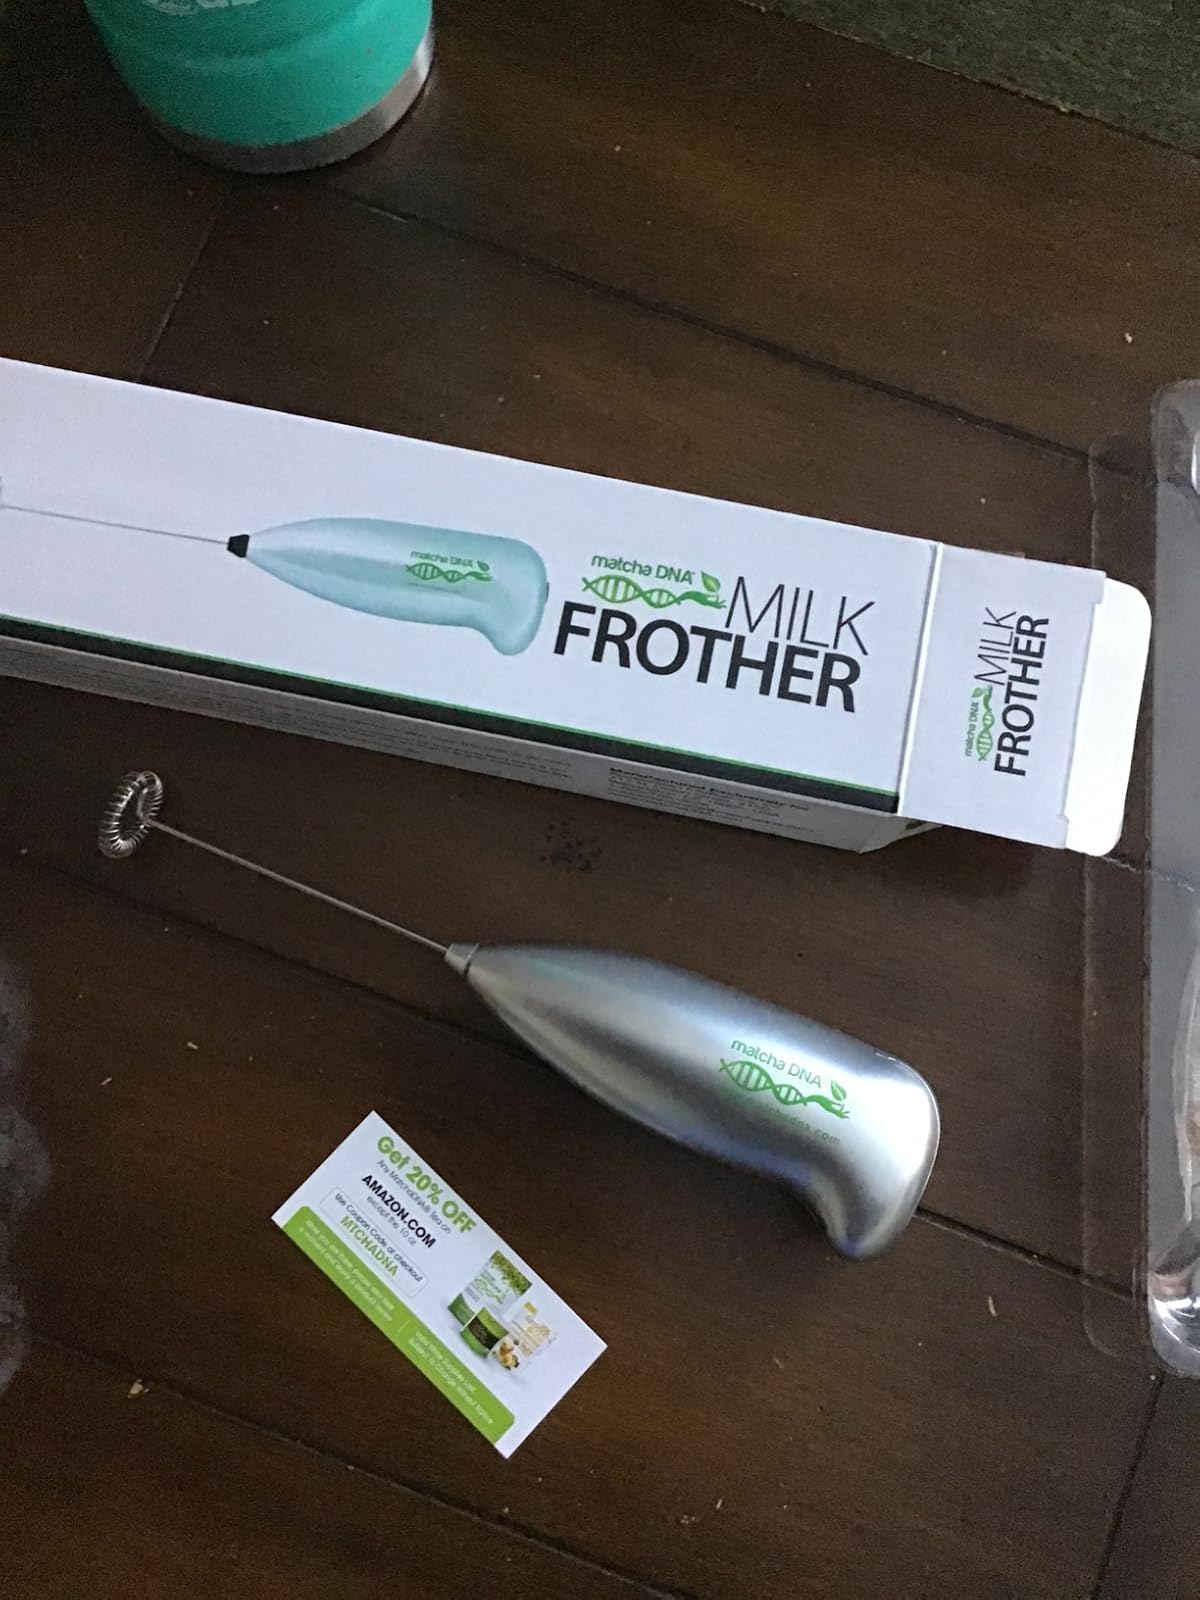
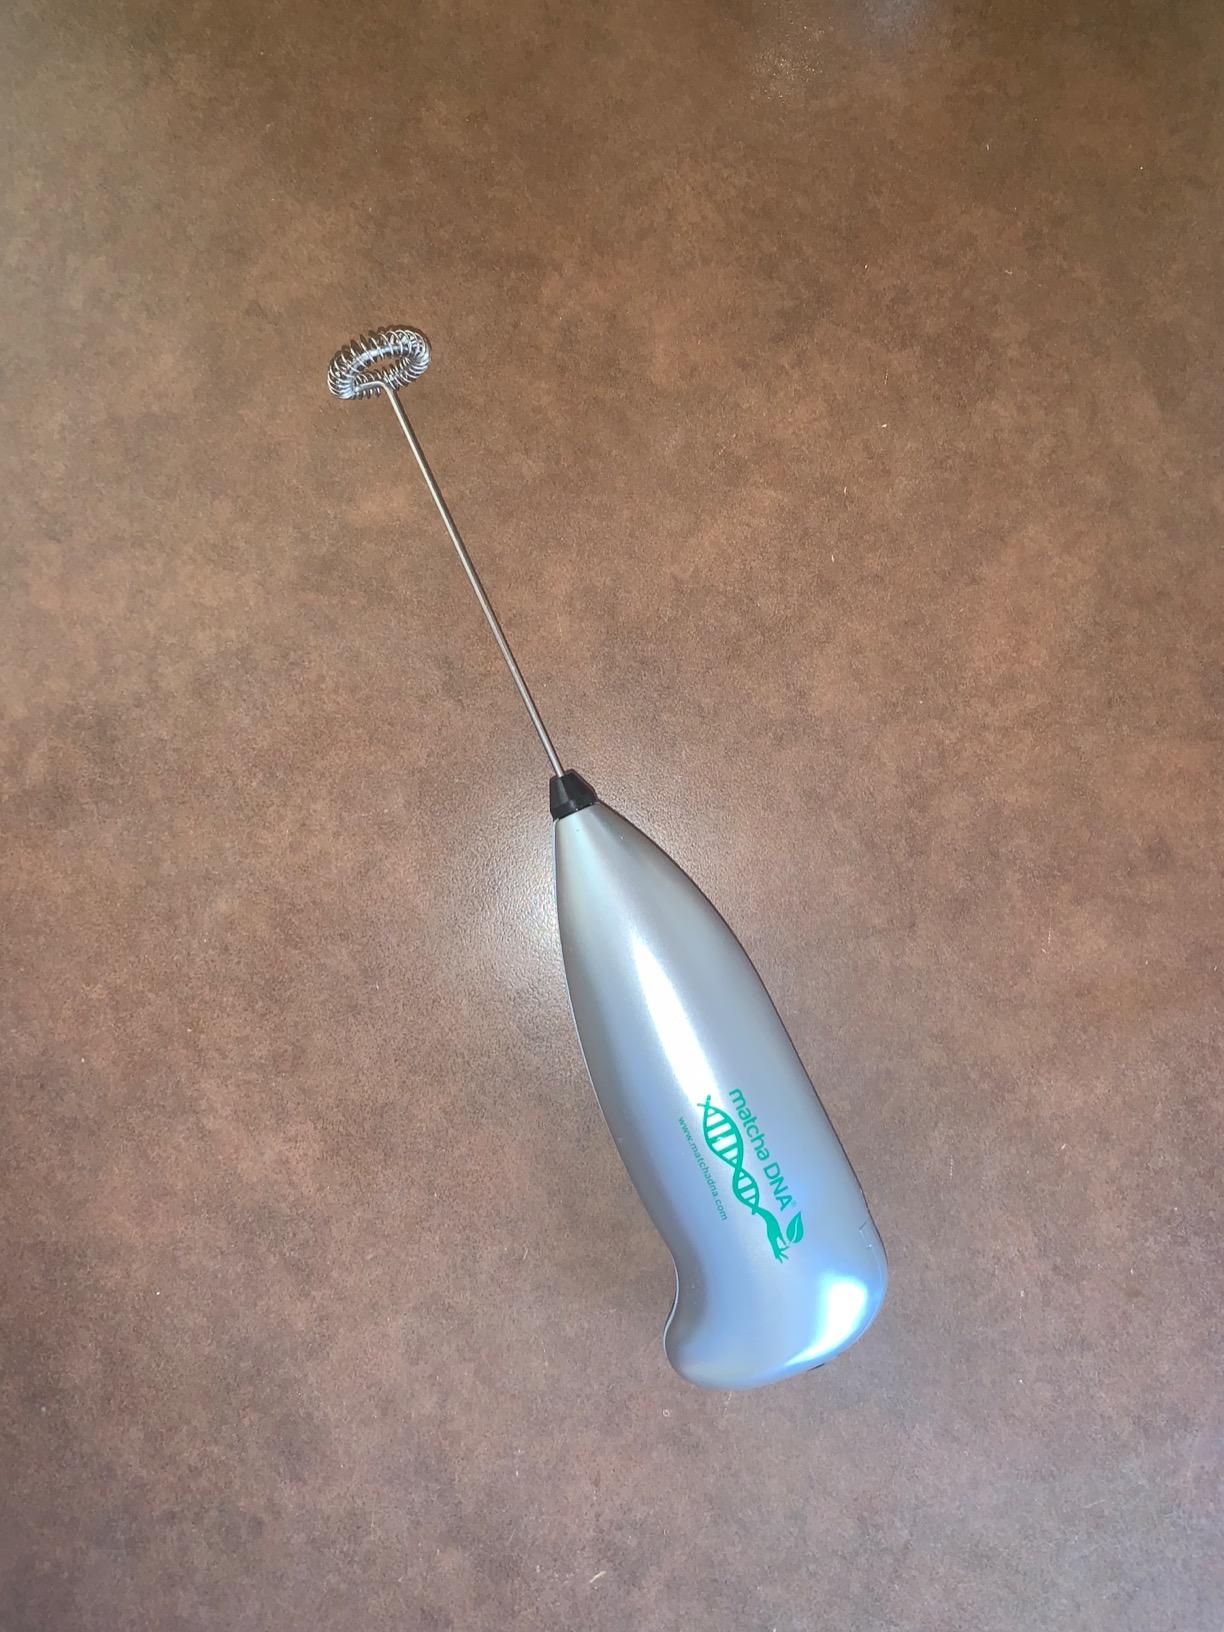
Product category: items_mixer
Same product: yes